Ferrobaires

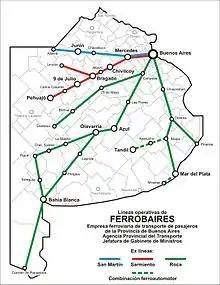
Ferrobaires routes as of 2011

In June 2016, after a Ferrobaires train collided with a Belgrano Cargas y Logística freight train in Rawson, a city in Chacabuco Partido, the Government of Buenos Aires Province led by María Eugenia Vidal ordered the suspension of all services (eight in total) operated by Ferrobaires. That decision was taken alleging "the need of preserving security of passengers and service operators".